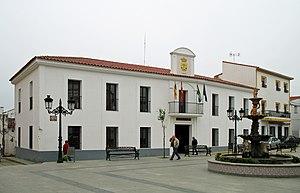
Jabugo (province de Huelva, Andalousie, Espagne)
Jabugo est une commune de la province de Huelva dans la communauté autonome d'Andalousie en Espagne.